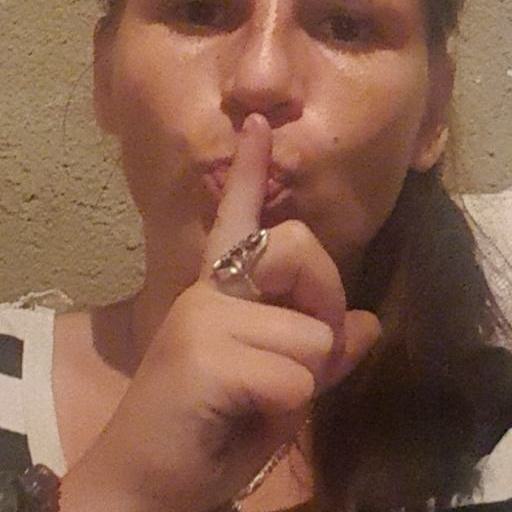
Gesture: mute